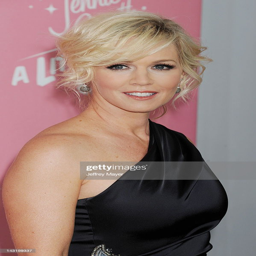
actor arrives at her 40th birthday celebration & premiere party .